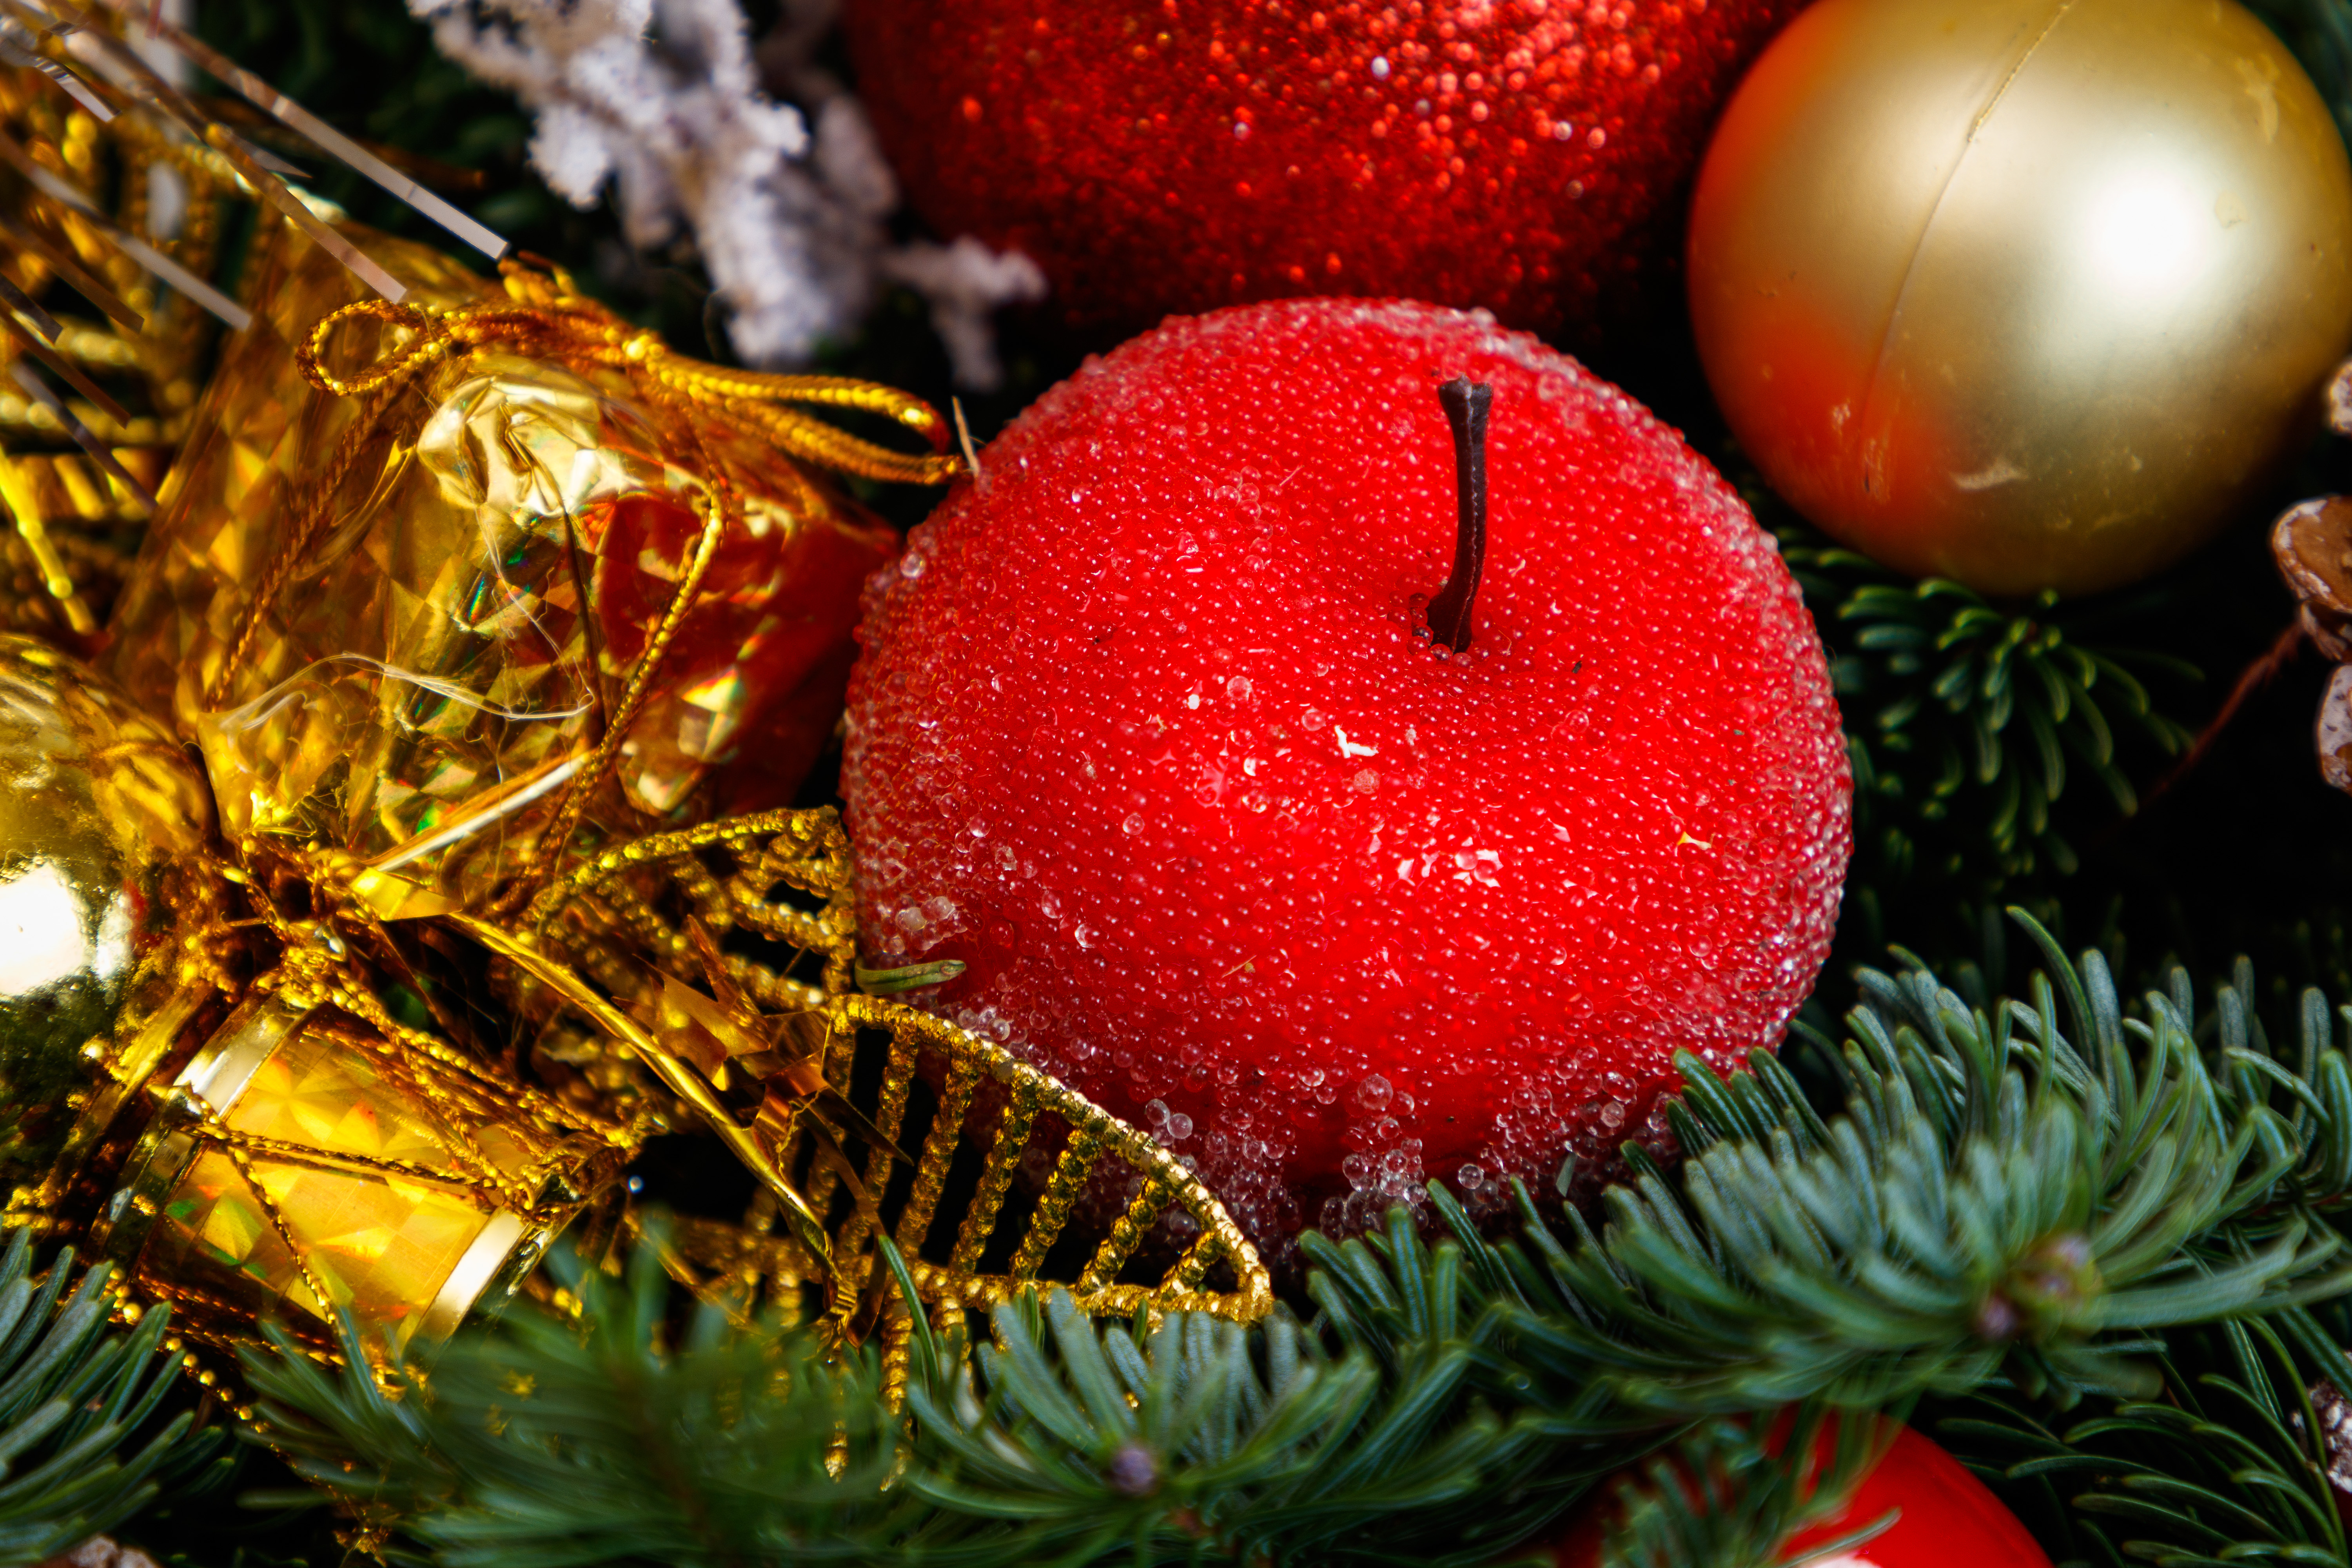
christmas, new year, christmas tree, christmas tree toy, decorations, christmas garland, winter, christmas ball, New Year's pictures, christmas pictures, holiday, balls, lights, night, shine, fun, christmas decoration, event, christmas ornament, red, Holiday ornament, carmine, ornament, sphere, interior design, christmas eve, pine family, ball, evergreen, conifer, fir, toy, coquelicot, pine, cypress family, christmas lights, festival, spruce, silvertip fir, juniper, macro photography